1939 Argentine Primera División

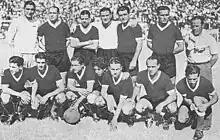
Independiente, champions

The 1939 Argentine Primera División was the 48th season of top-flight football in Argentina. The season began on March 19 and ended on December 2. There were 18 teams in the tournament that was won by Independiente achieving its 4th league title.